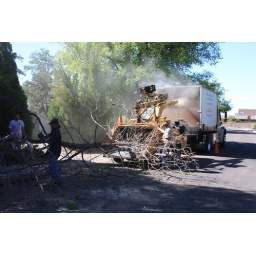
This is what happens when you have too many tree around your house